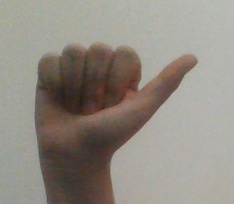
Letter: dhad